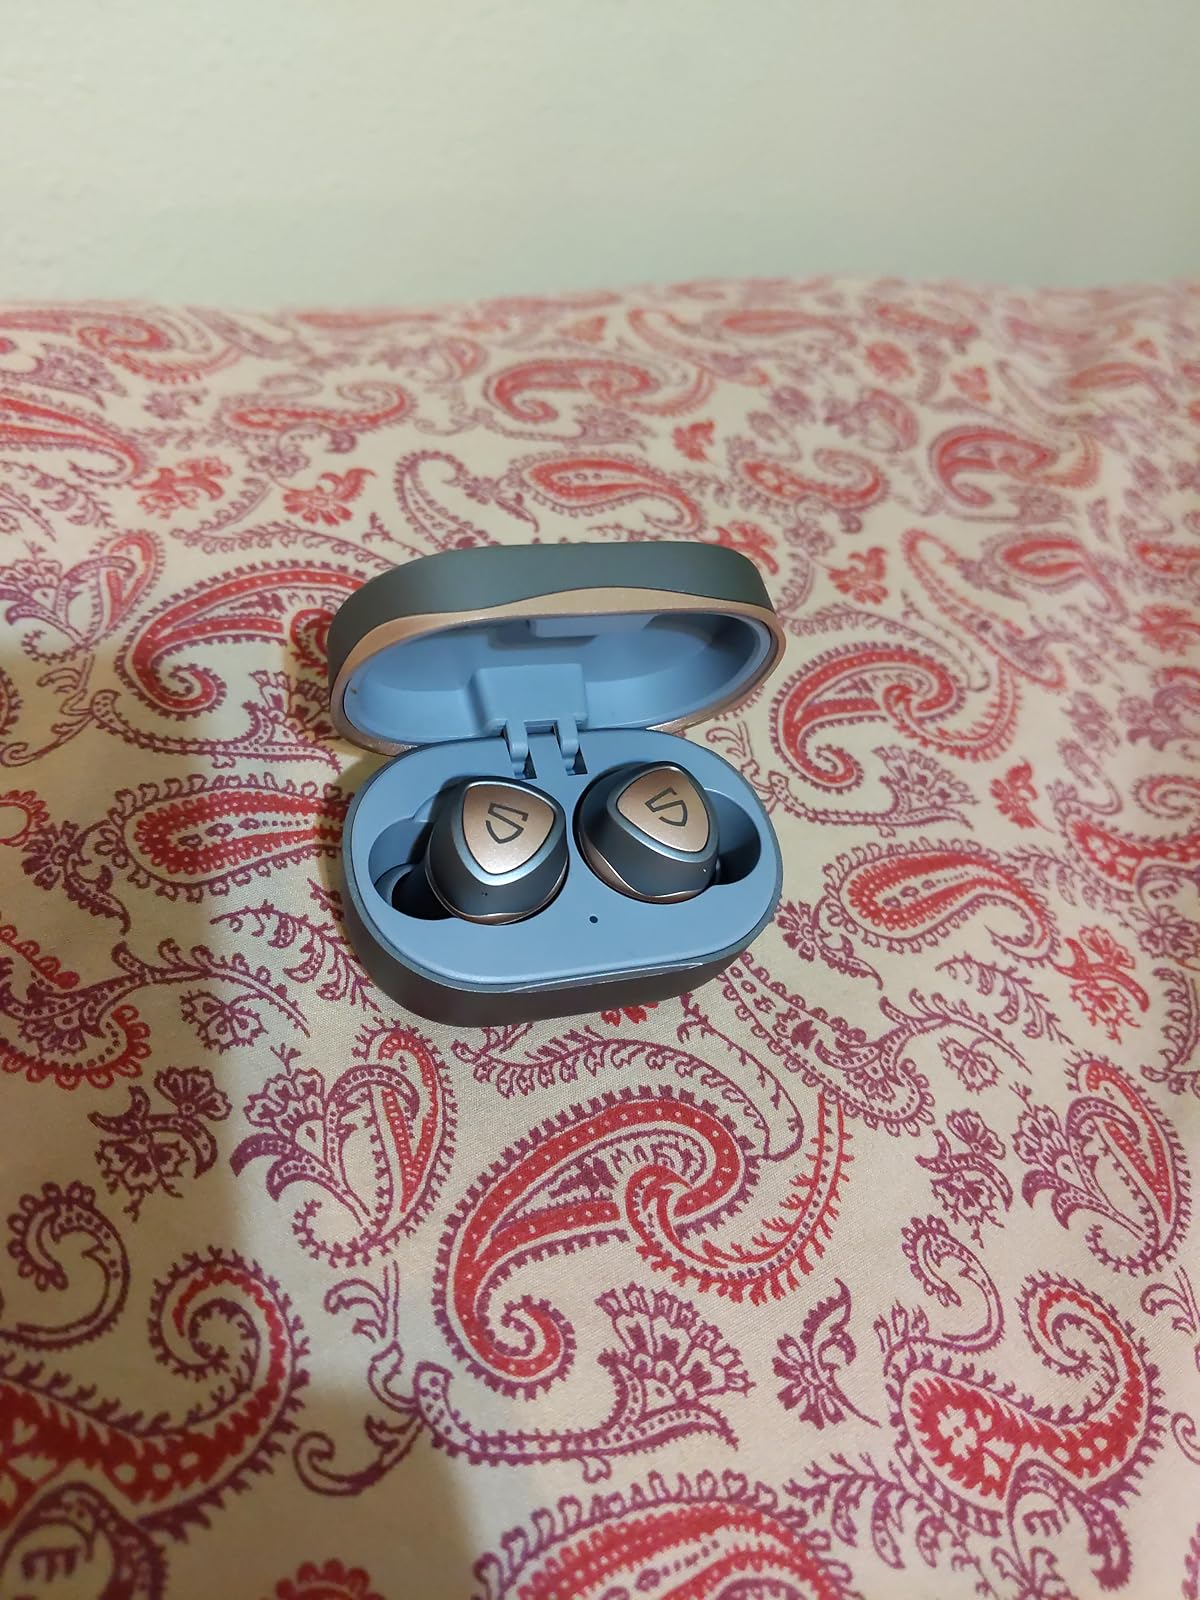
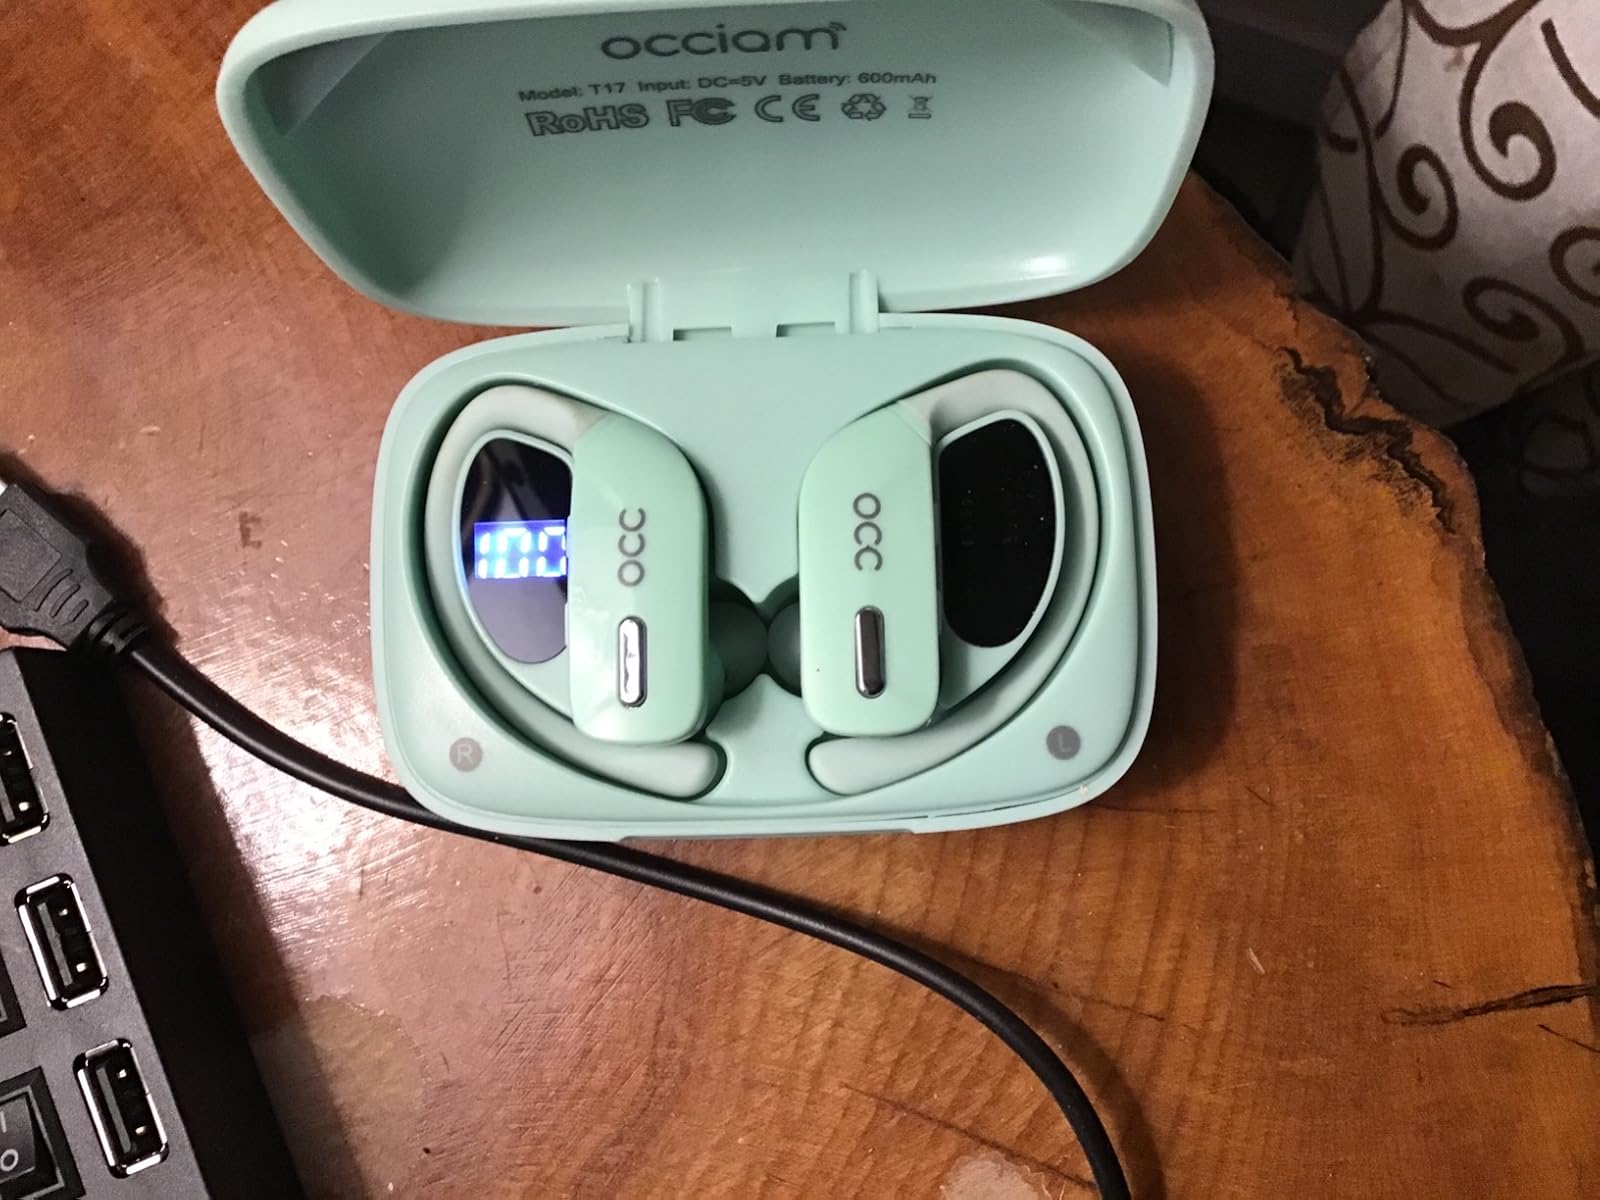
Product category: earbuds
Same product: no